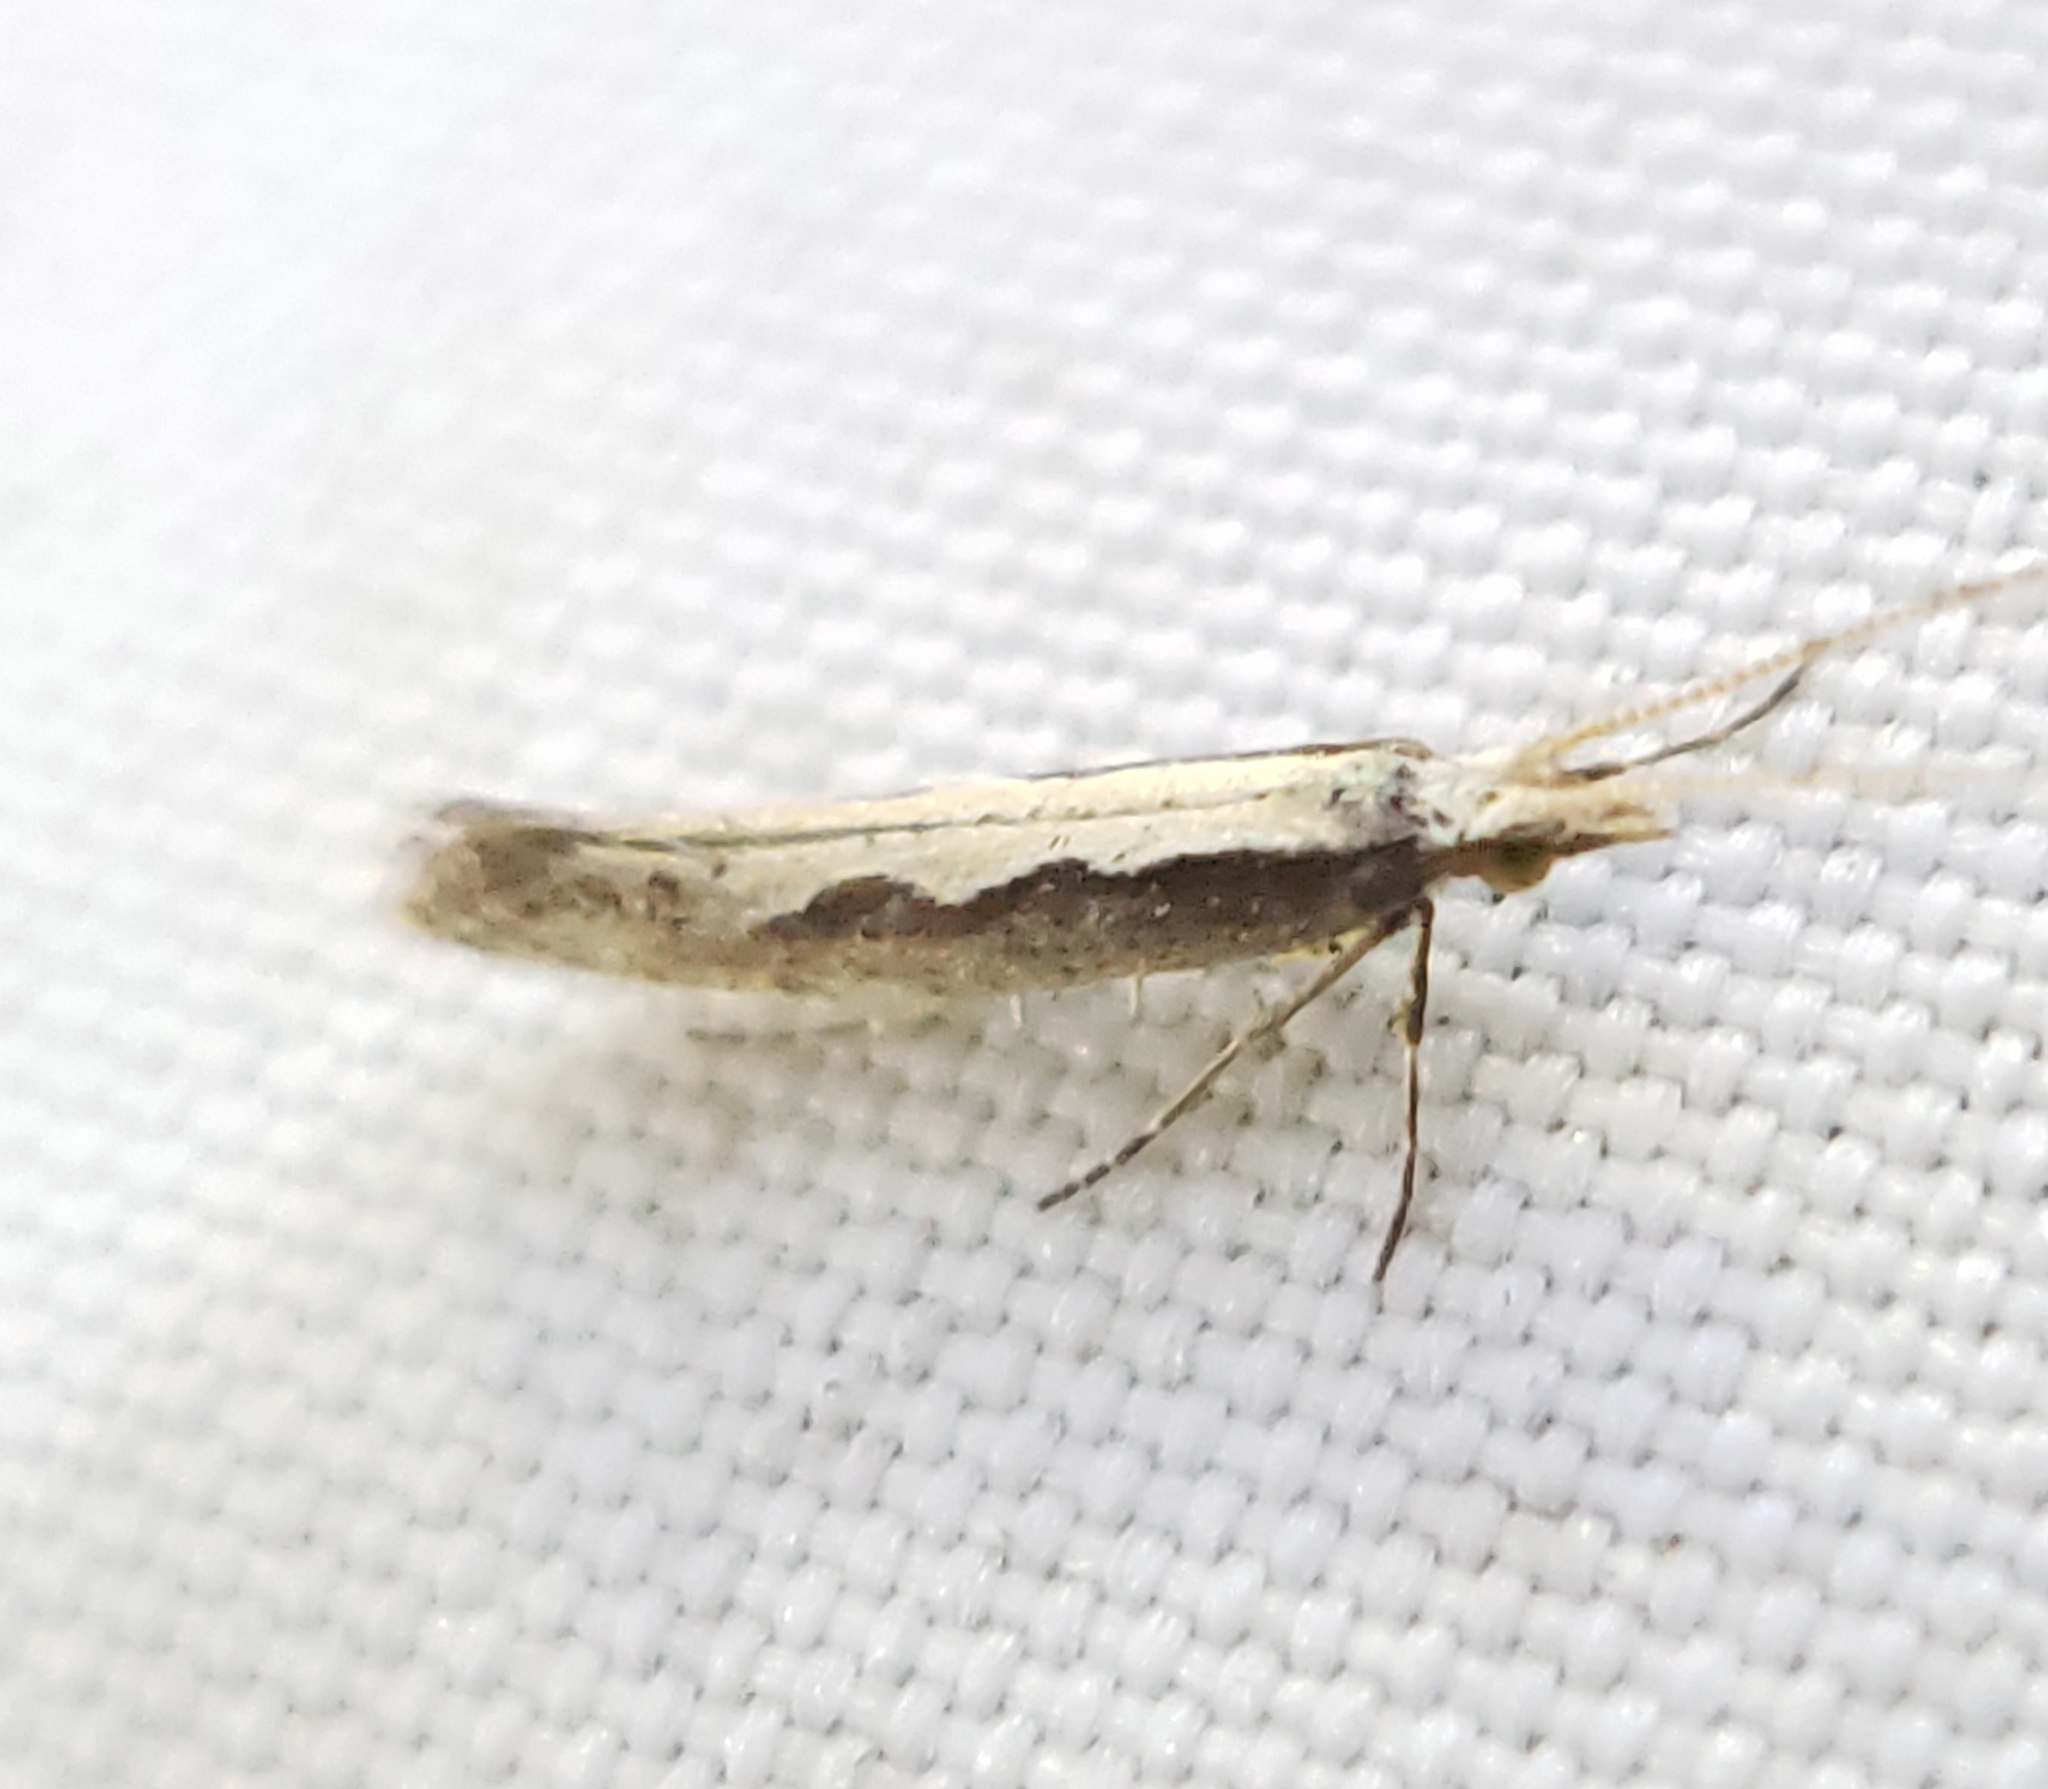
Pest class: diamondback_moth